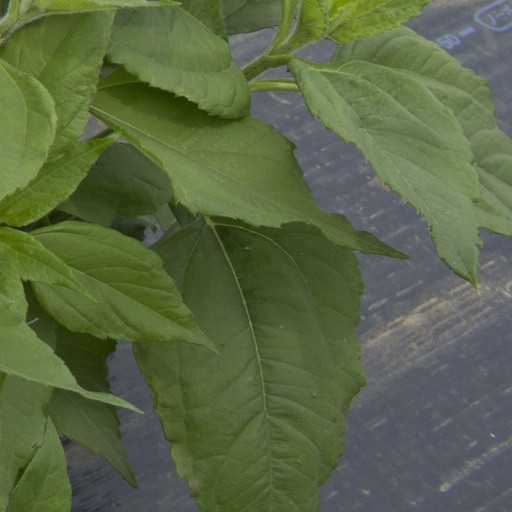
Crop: Jerusalem artichoke